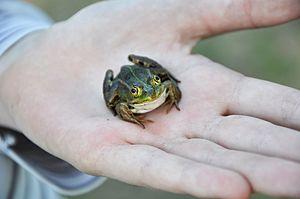
Une Grenouille verte (Pelophylax kl. esculentus, syn. Rana esculenta)